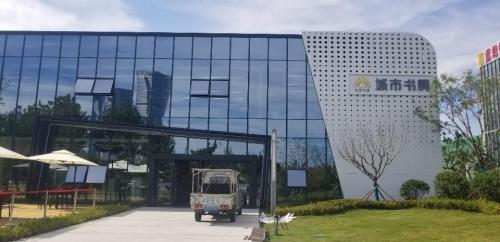
地标名称：城市书房(樱花园馆)
所在城市：日照市·东港区